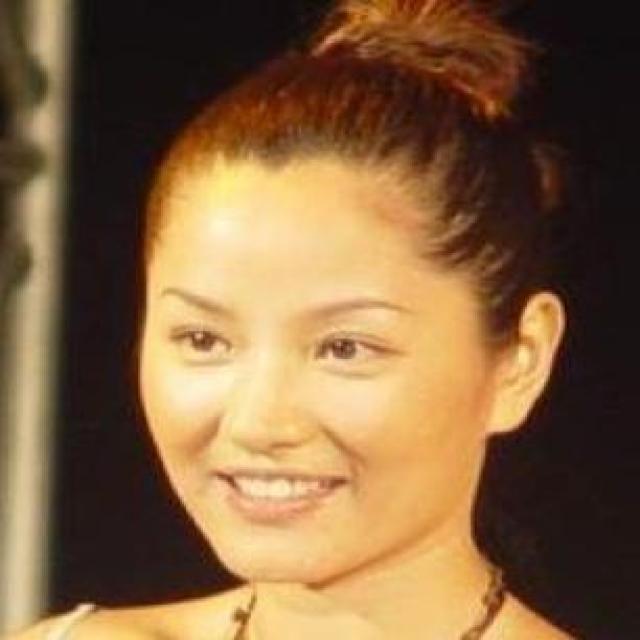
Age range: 21-44